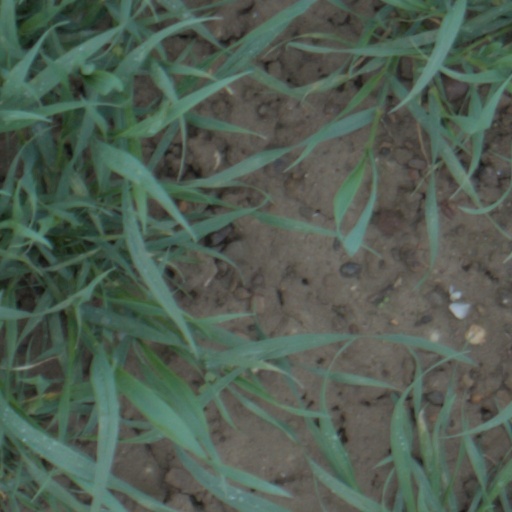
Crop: wheat